Geneviève Élisabeth Disdéri

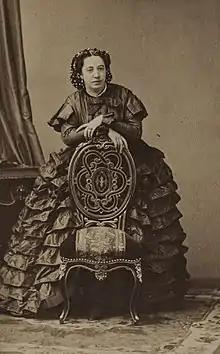
Portrait of Geneviève Élisabeth Disdéri

Geneviève Élisabeth Disdéri (née Francart, c. 1817 – 1878) was an early French photographer. In 1843, she married the pioneering photographer André-Adolphe-Eugène Disdéri, partnering with him in their Brest daguerrotype studio from the late 1840s. After her husband left for Paris in 1852, Geneviève continued to run the atelier alone. She is remembered for her 28 views of Brest, mainly architectural, which were published as "Brest et ses Environs" in 1856. In 1872, she moved to Paris, opening a studio in the Rue du Bac where she was possibly assisted by her son Jules. Trade listings indicate she continued to operate her studio until her death in a Paris hospital in 1878. She was one of the first female professional photographers in the world, active only shortly after Bertha Beckmann and Brita Sofia Hesselius.